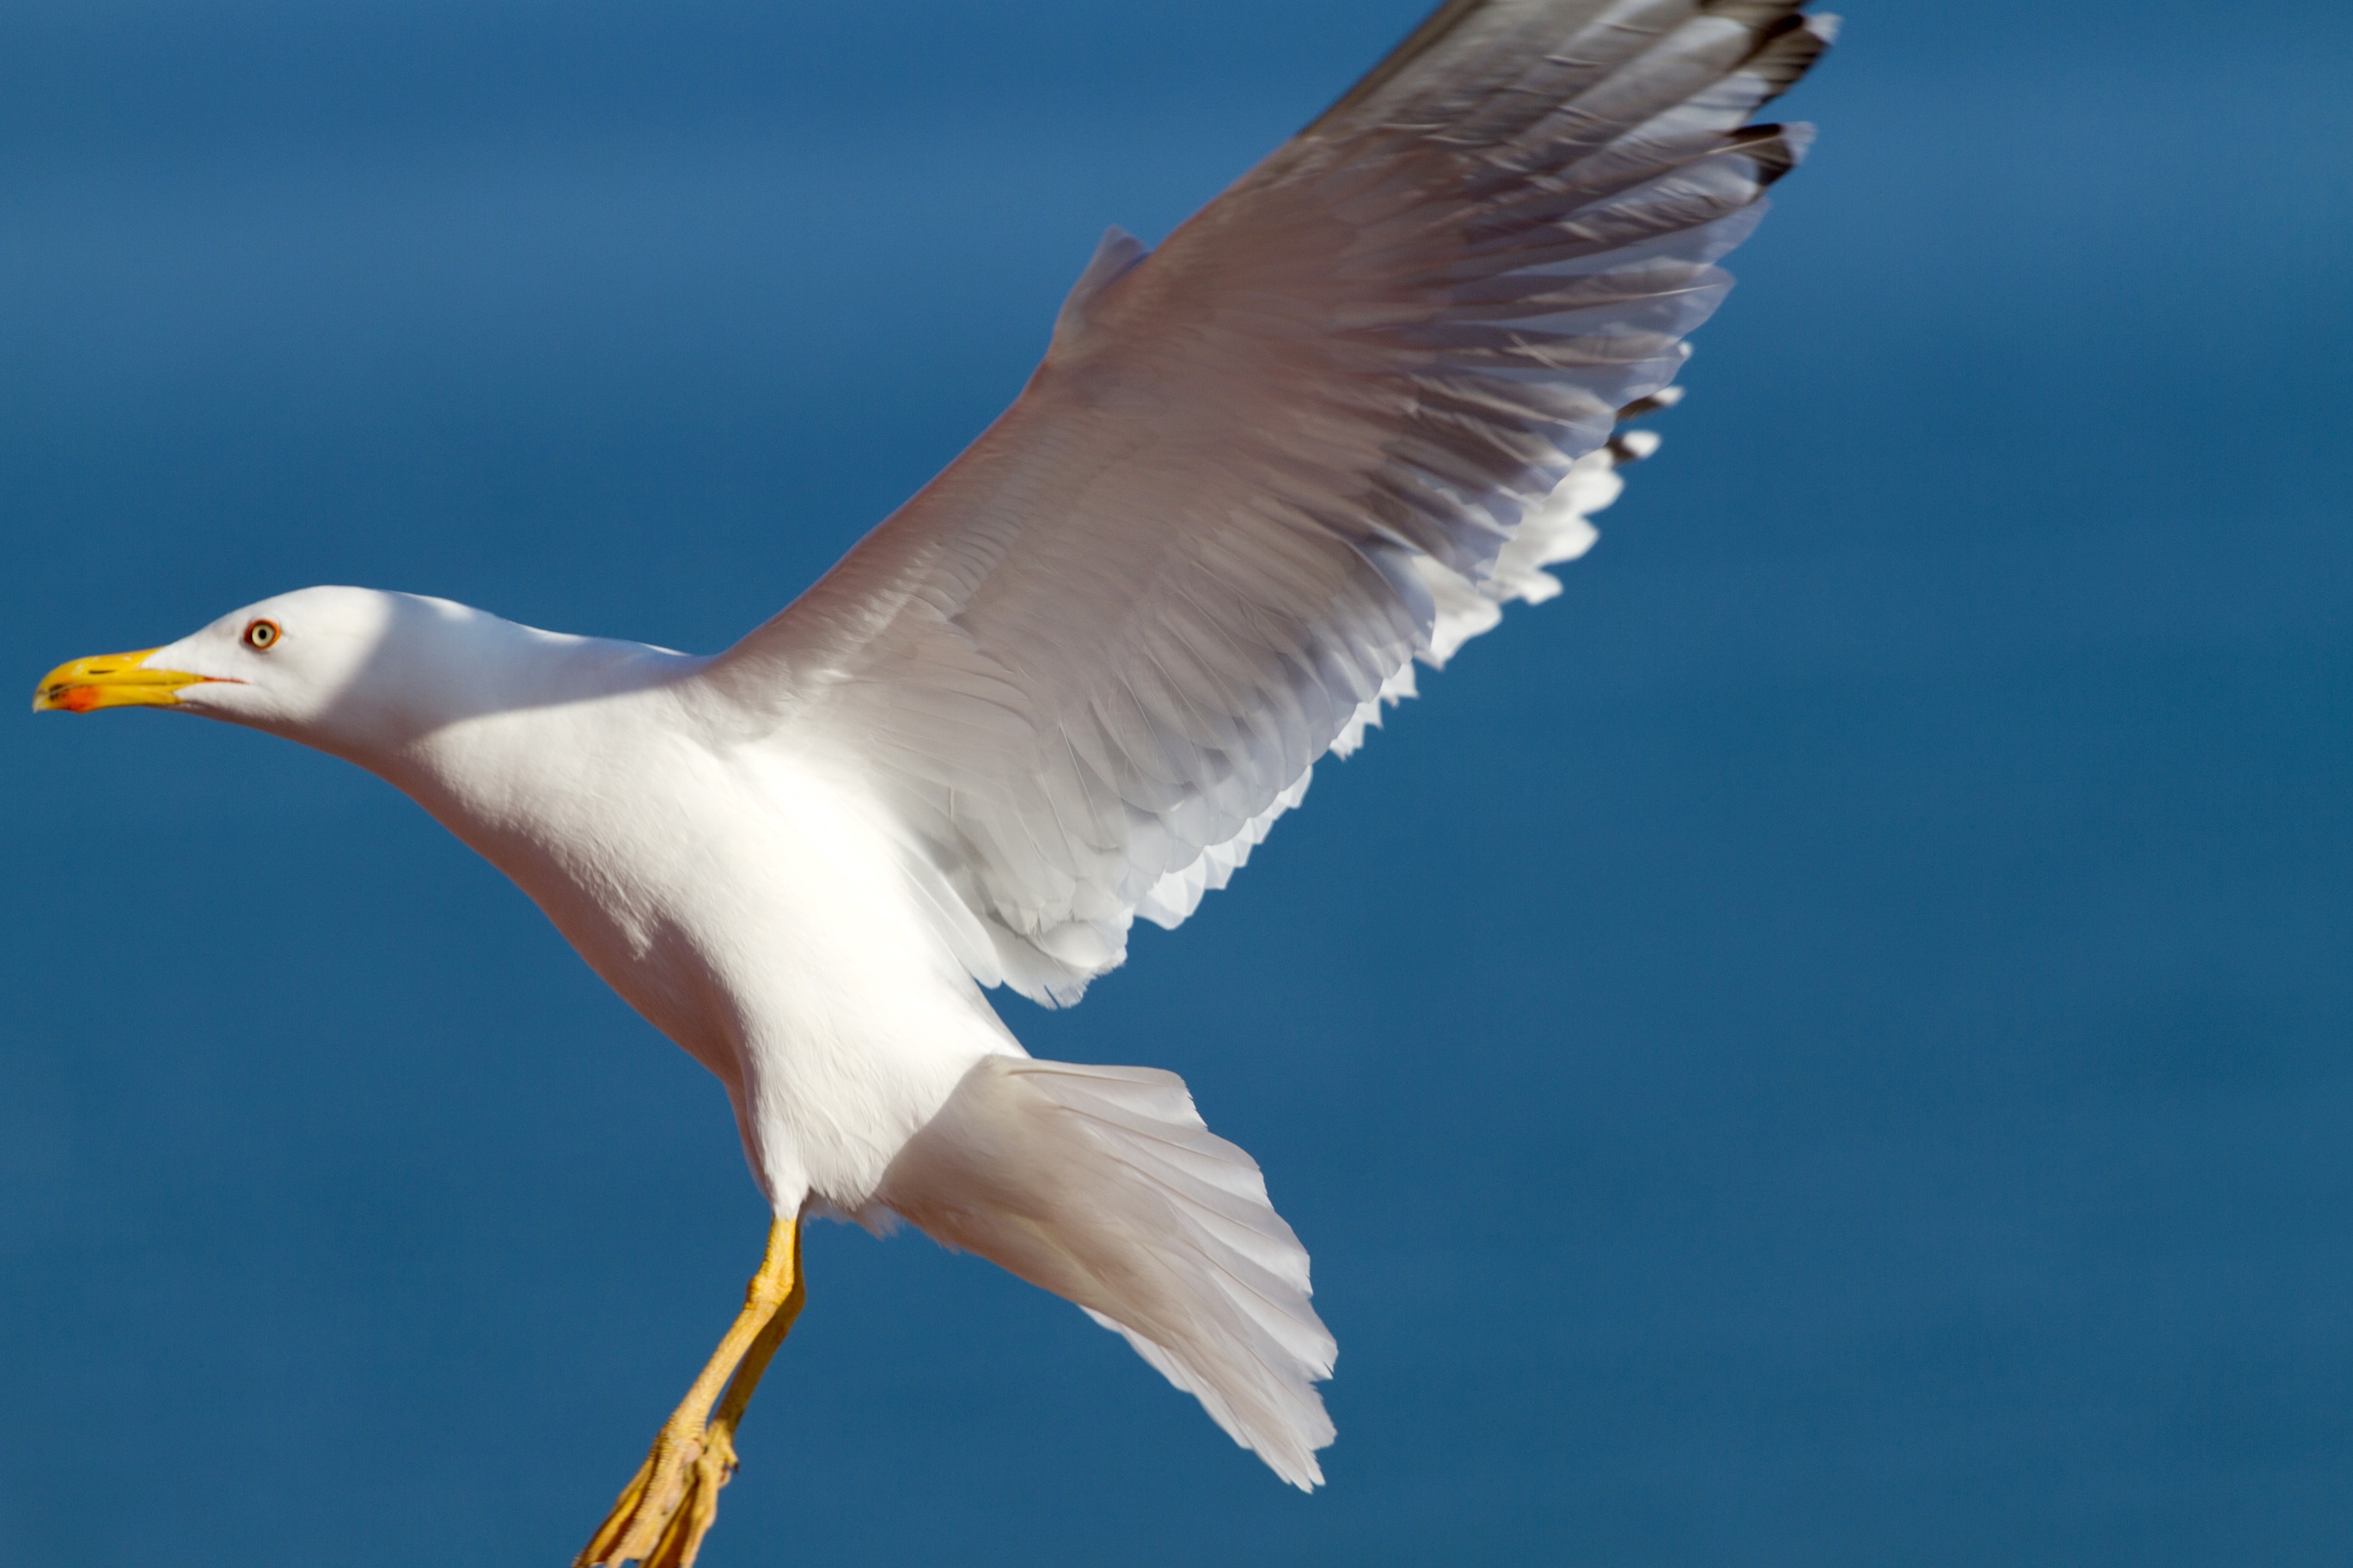
bird, wing, sky, seabird, flying, fly, seagull, wildlife, gull, beak, flight, soar, soaring, fowl, fauna, feathers, wings, vertebrate, feathered, waterfowl, sea gull, charadriiformes, european herring gull